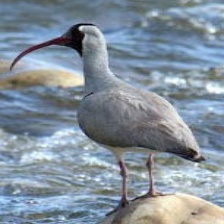
Species: IBISBILL
Scientific name: IBIDORHYNCHA STRUTHERSII